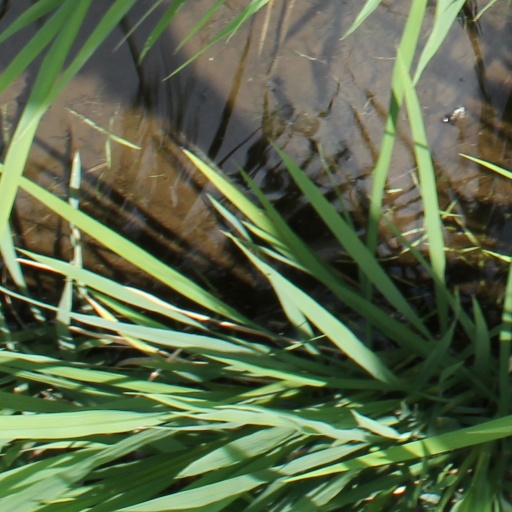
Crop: rice